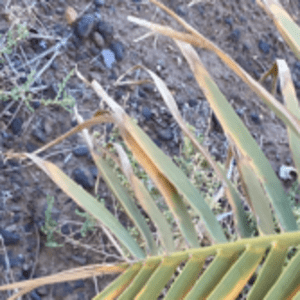
Label: Magnesium Deficiency